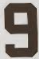
Number: 9